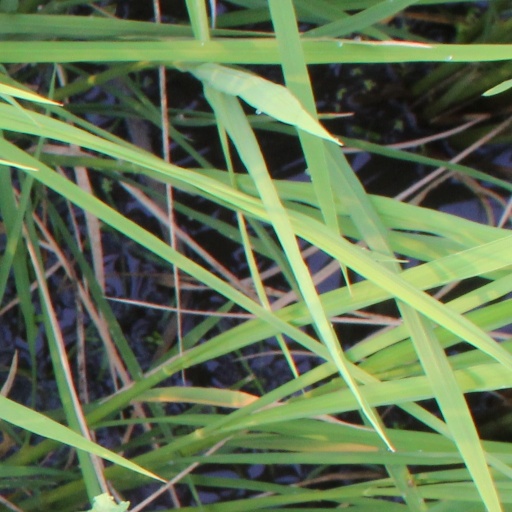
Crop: rice